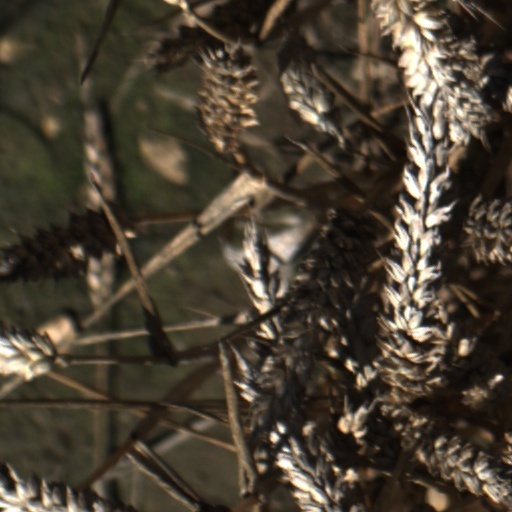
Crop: wheat